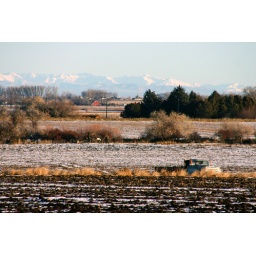
Grandpa's old pickup truck sitting in the field for the winter.